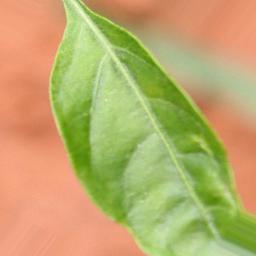
Label: healthy